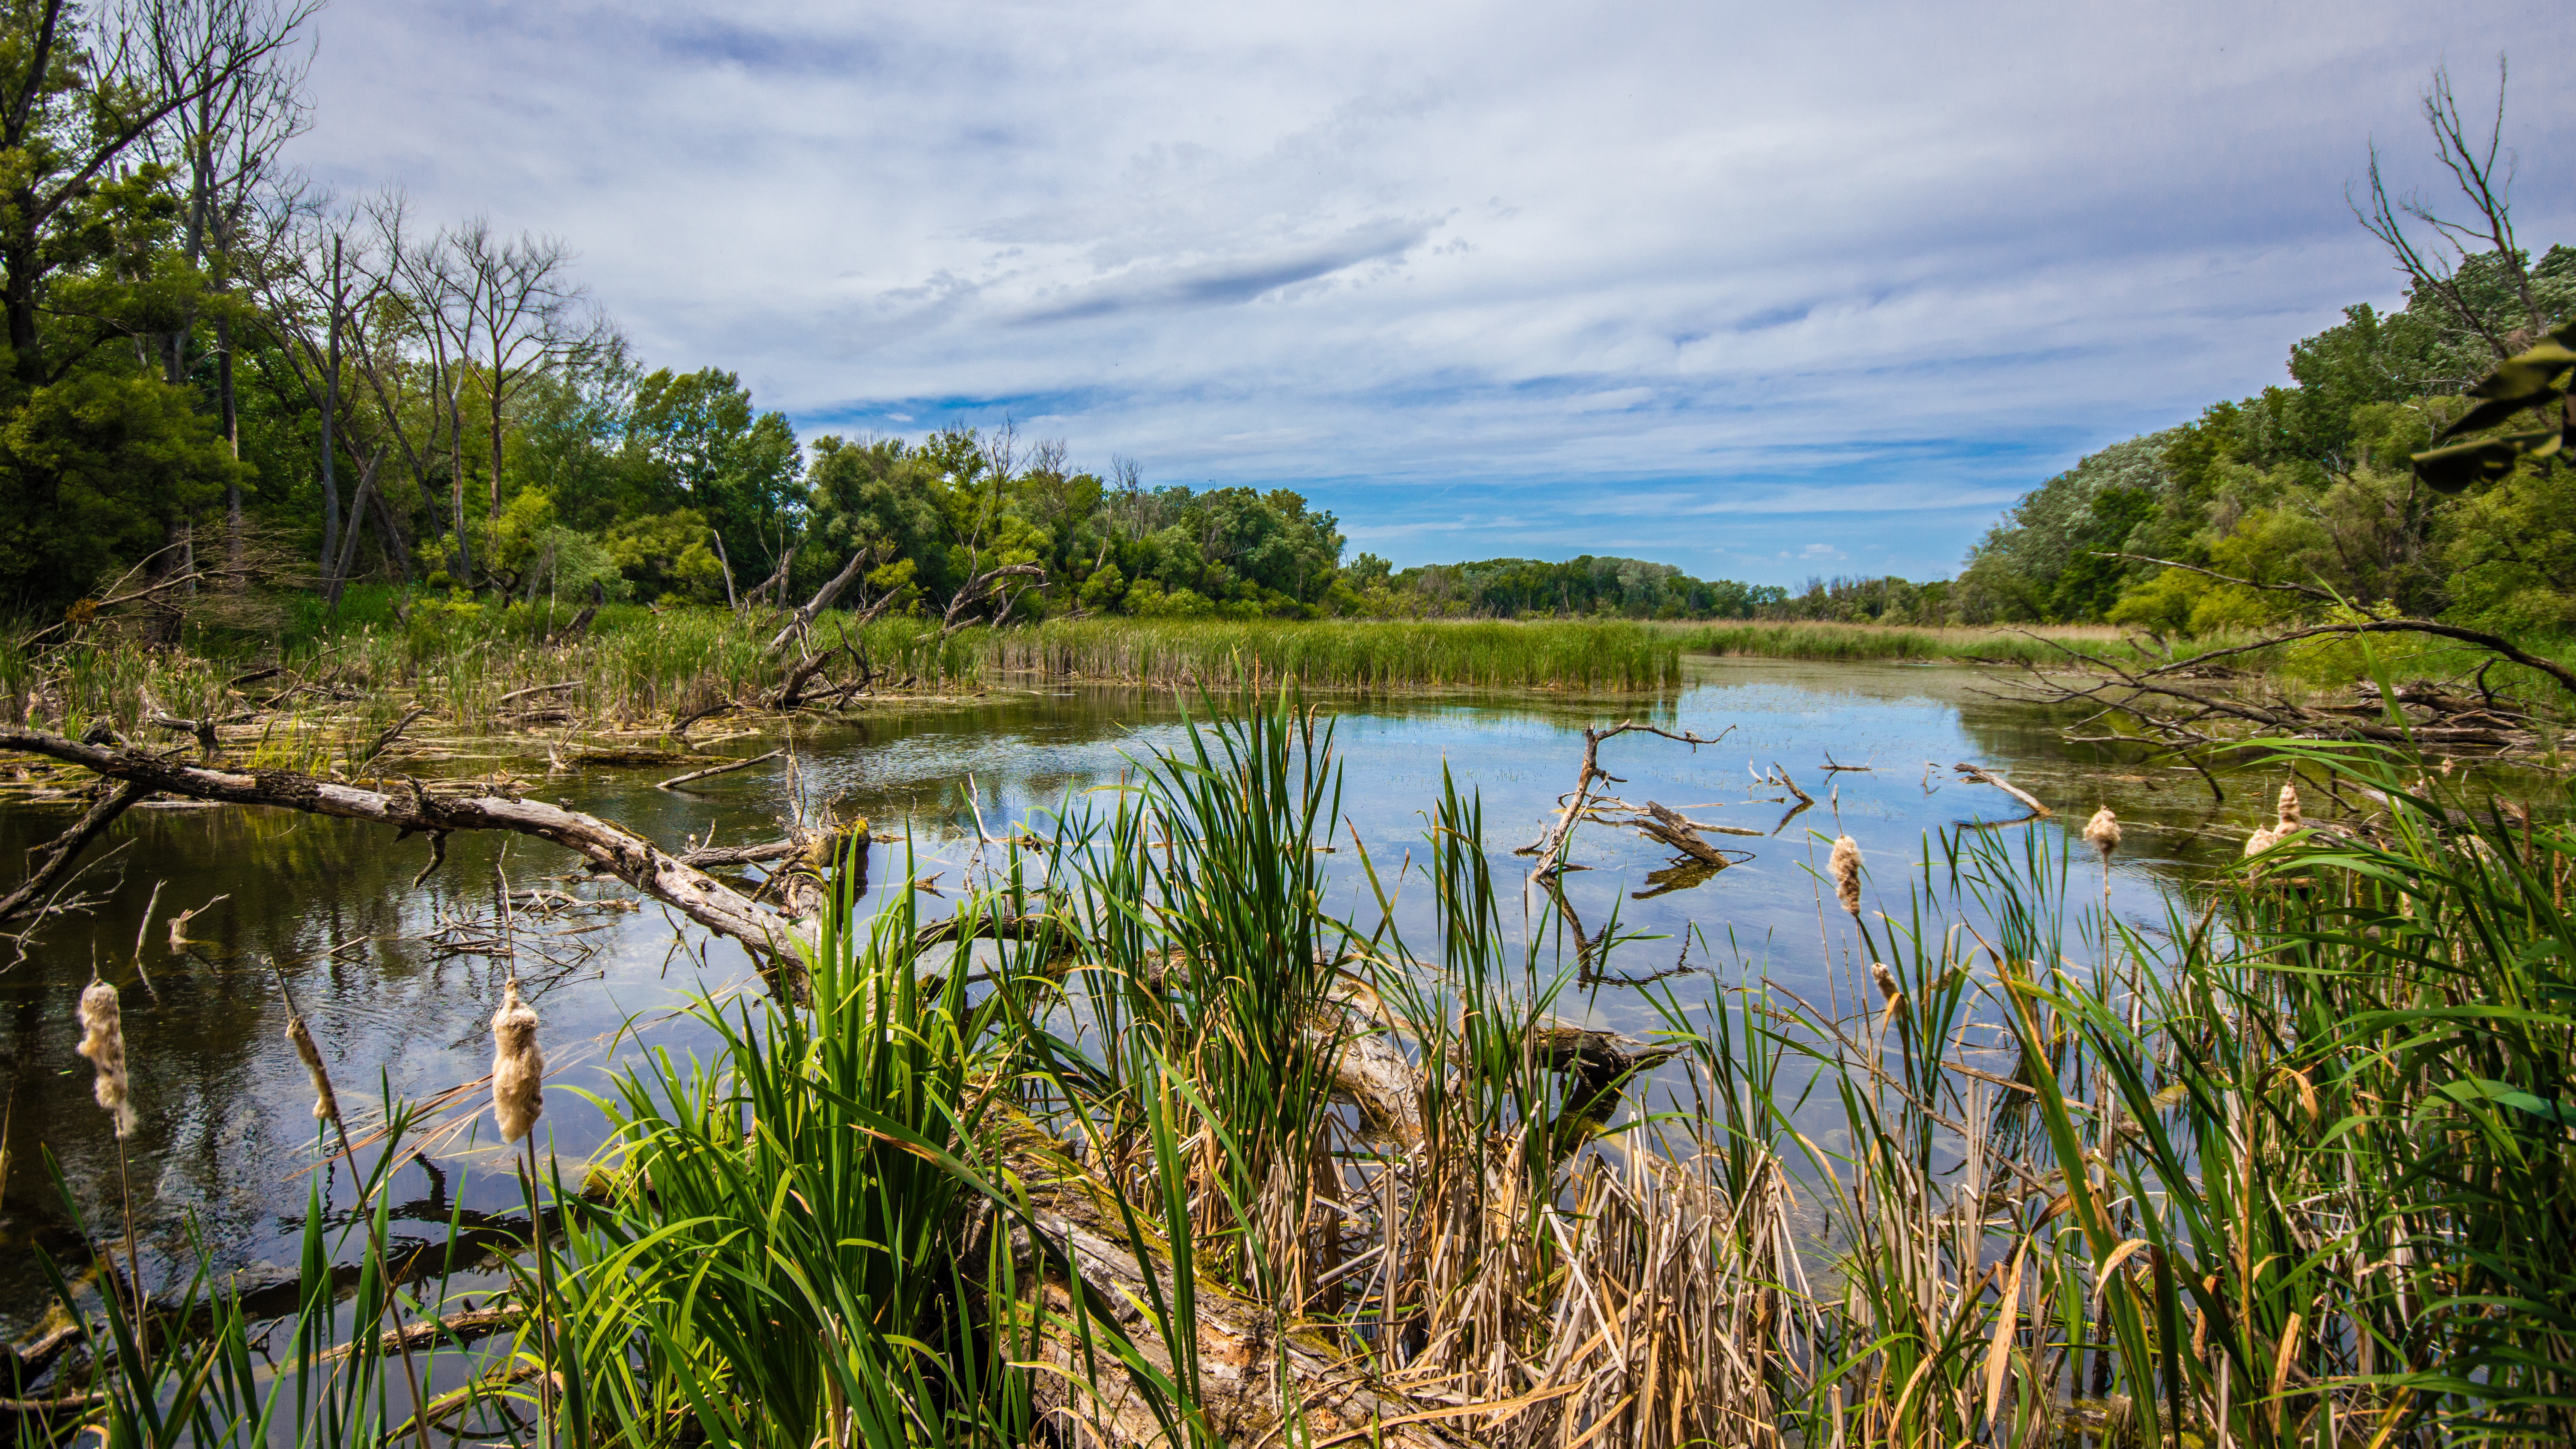
landscape, water, nature, grass, marsh, swamp, wilderness, sky, meadow, lake, view, river, panorama, pond, wild, stream, reflection, reservoir, waterway, body of water, dry grass, clouds, wetland, bog, floodplain, habitat, loch, ecosystem, slovakia, nature reserve, water level, the danube, floodplain forest, natural environment, geographical feature, grass family